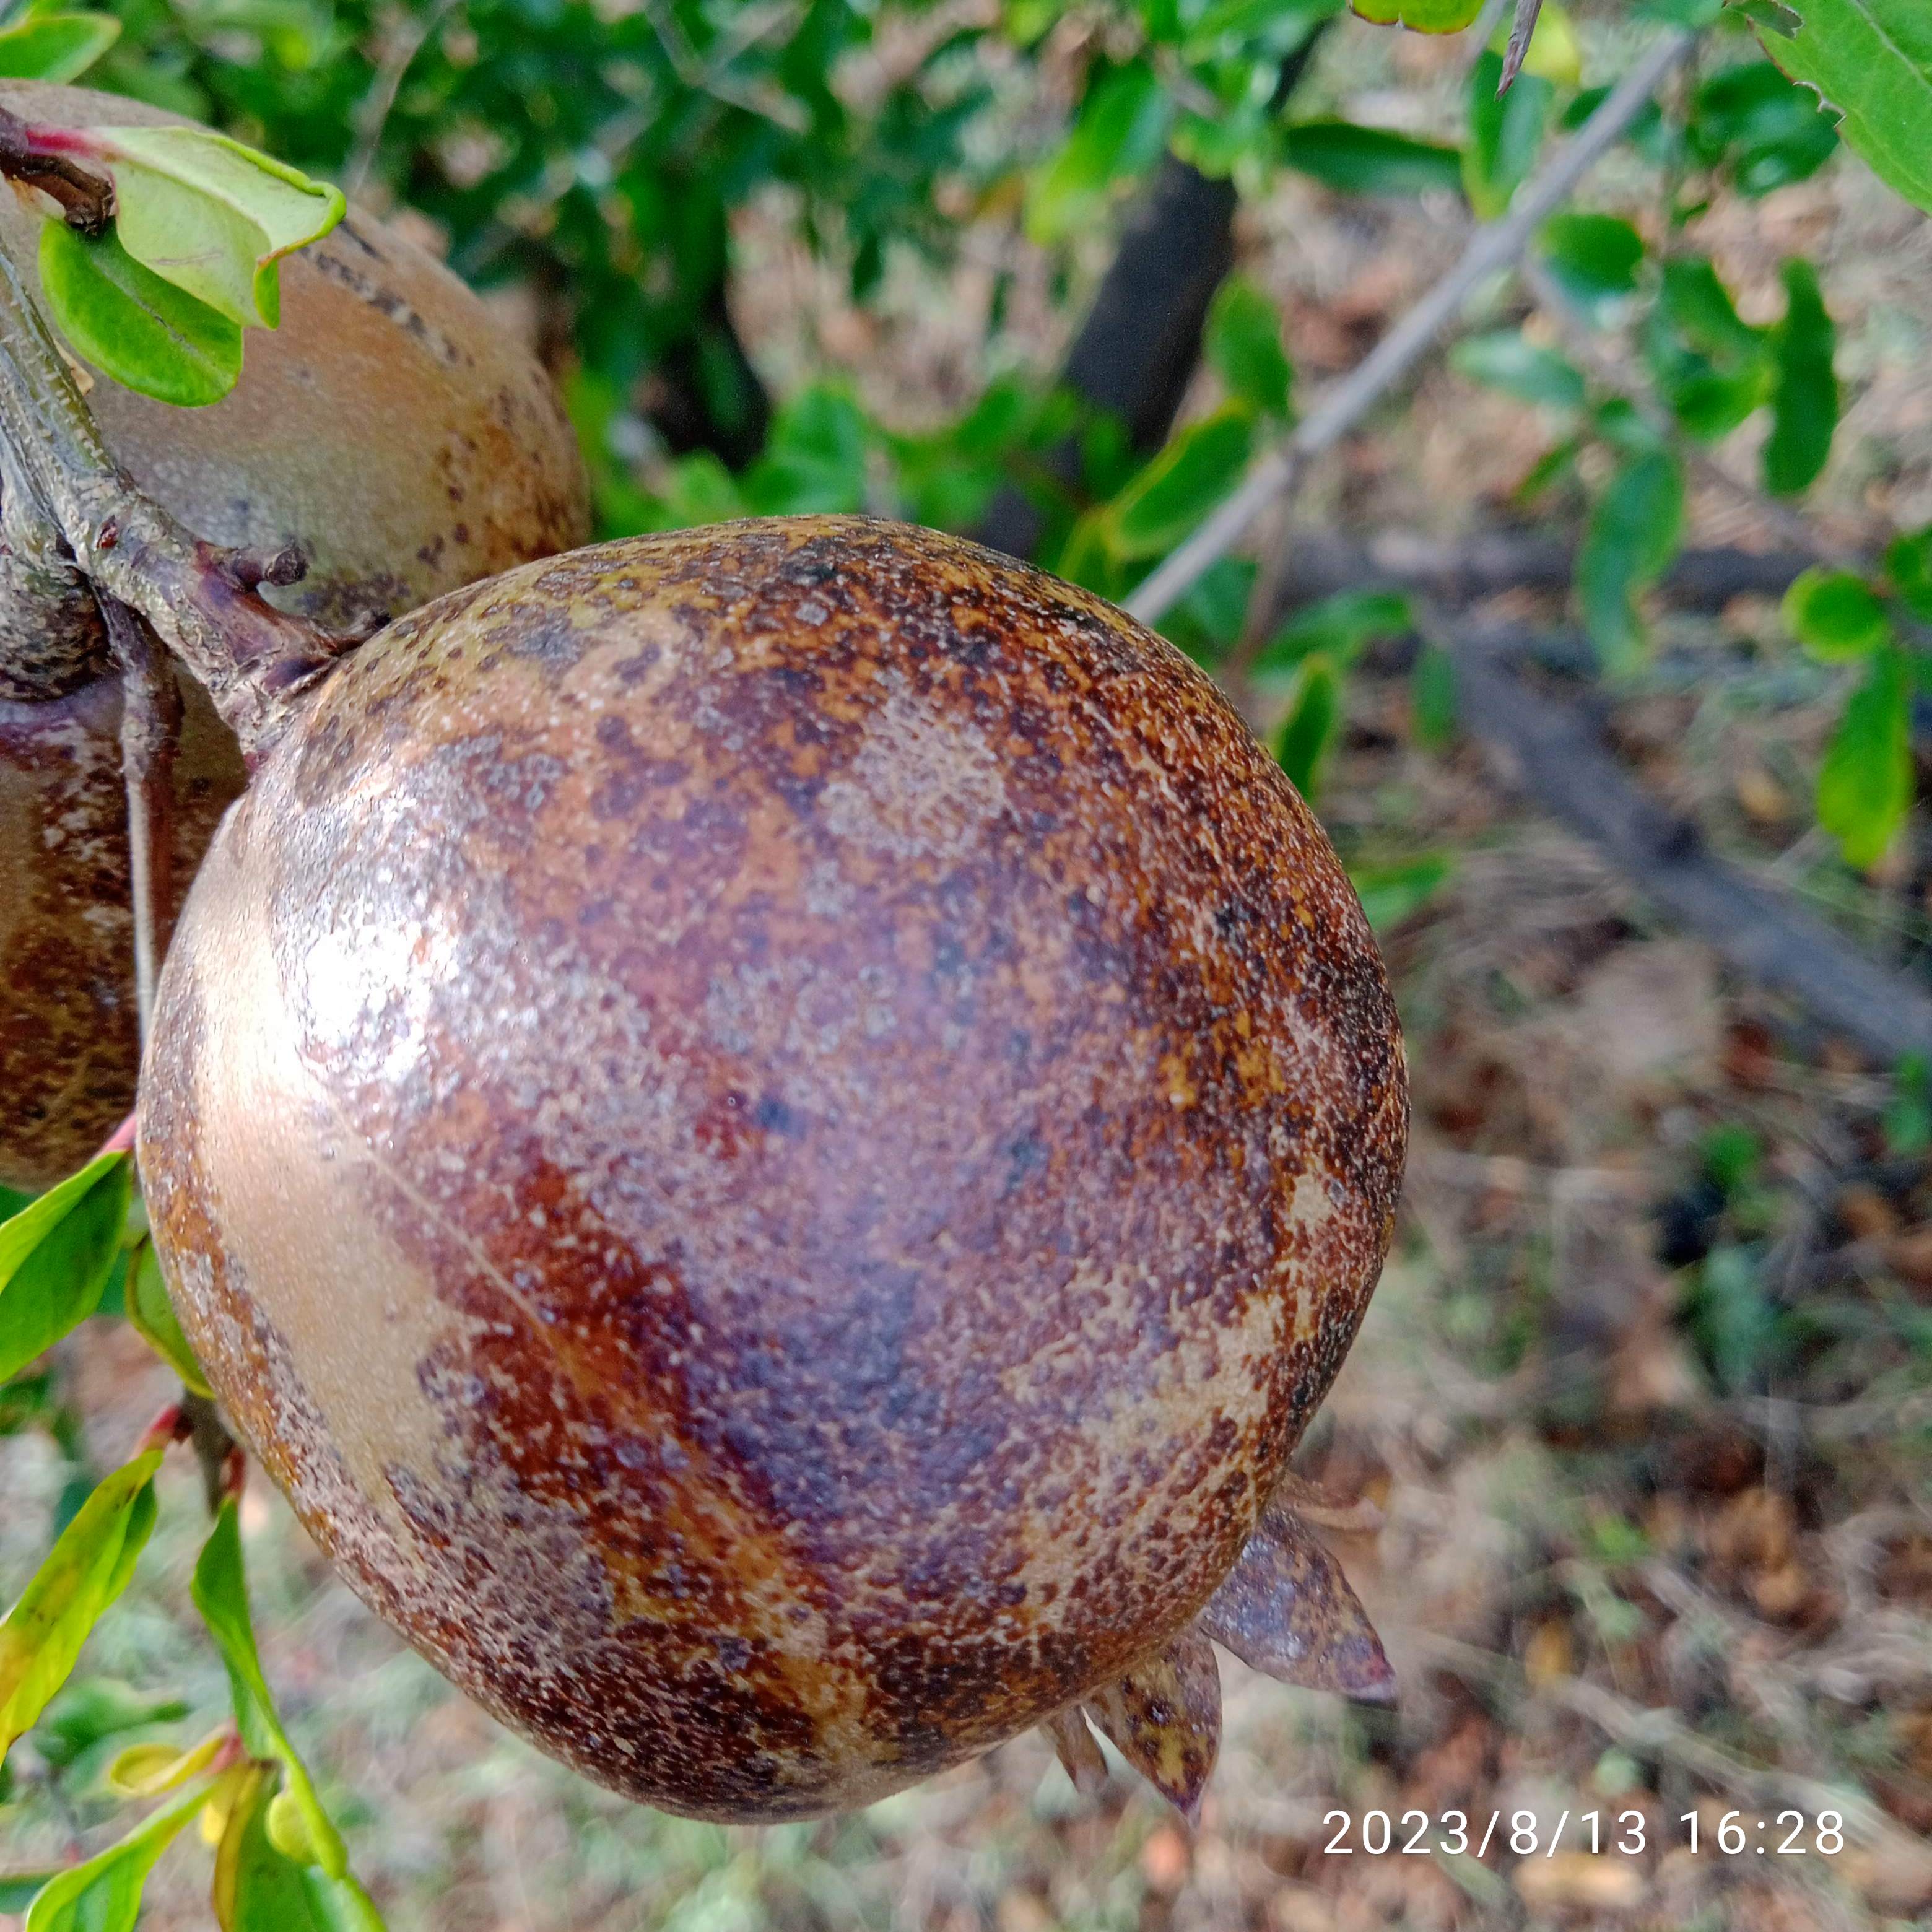
Label: Cercospora